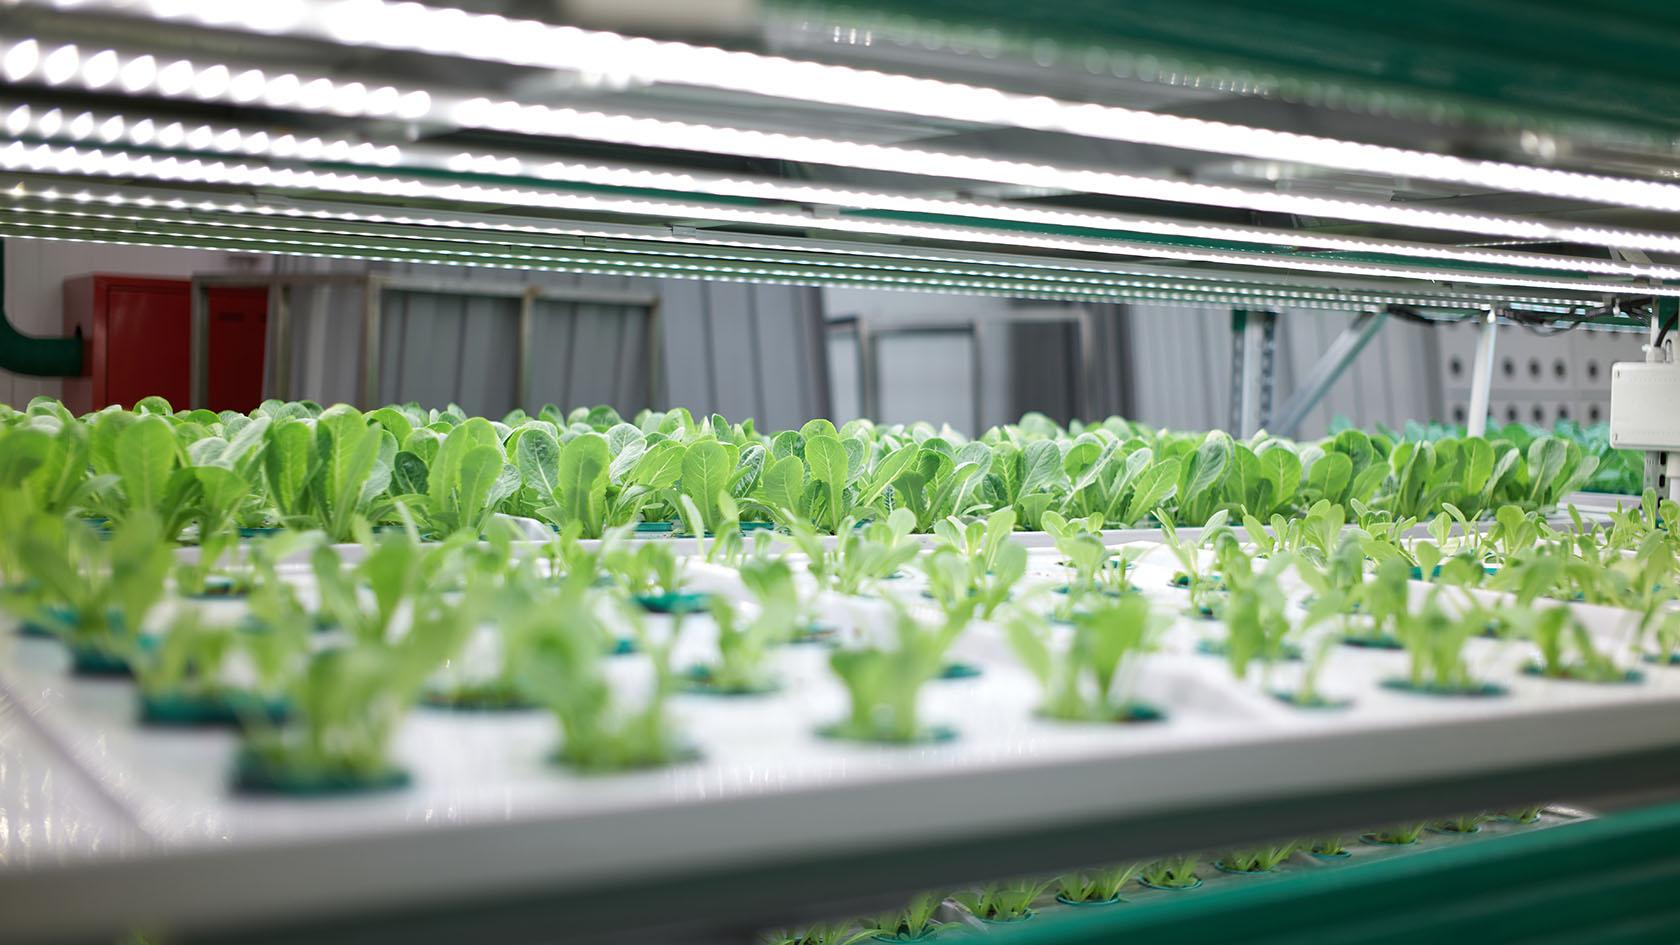
Mashine ya kulimia yenye vitalu vya kuchepusha mbogamboga zenye rangi ya kijani kibichi, mwanga mkali wa jua ukitanda katika eneo hilo lililozungukwa na vyuma vingi.